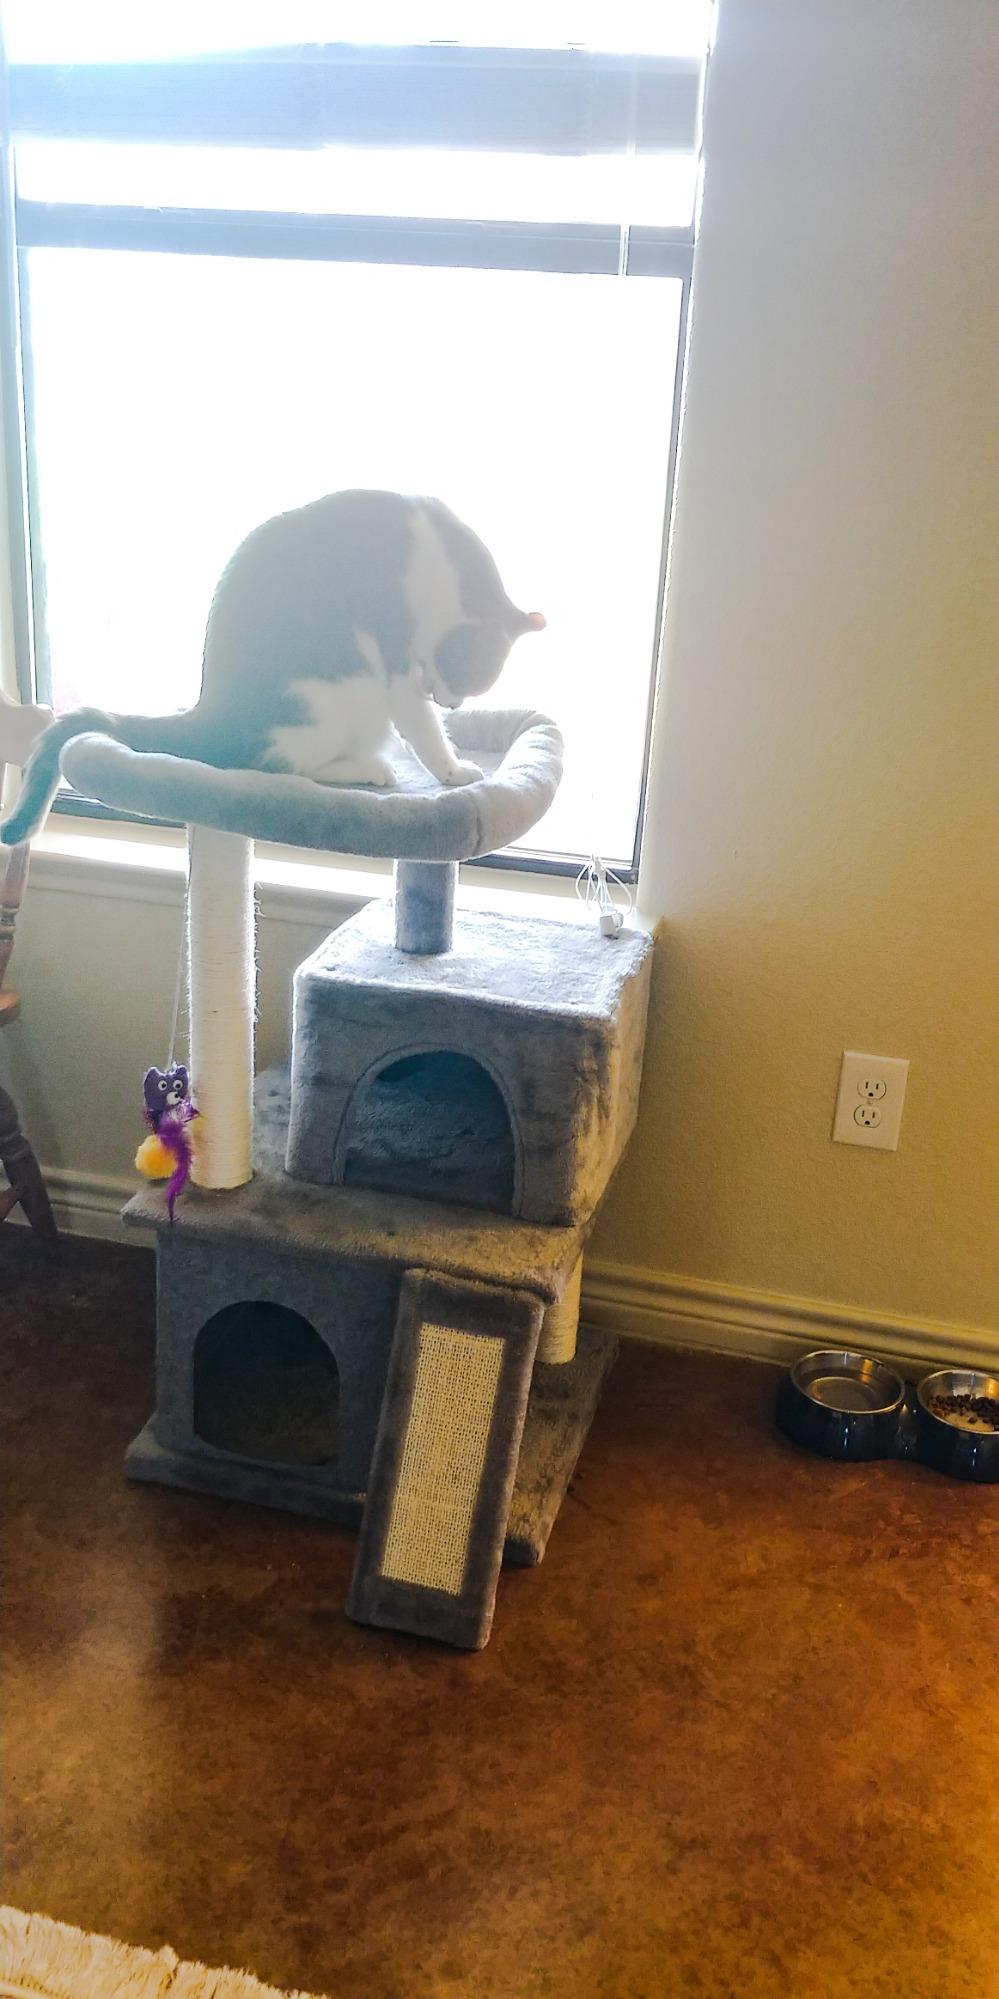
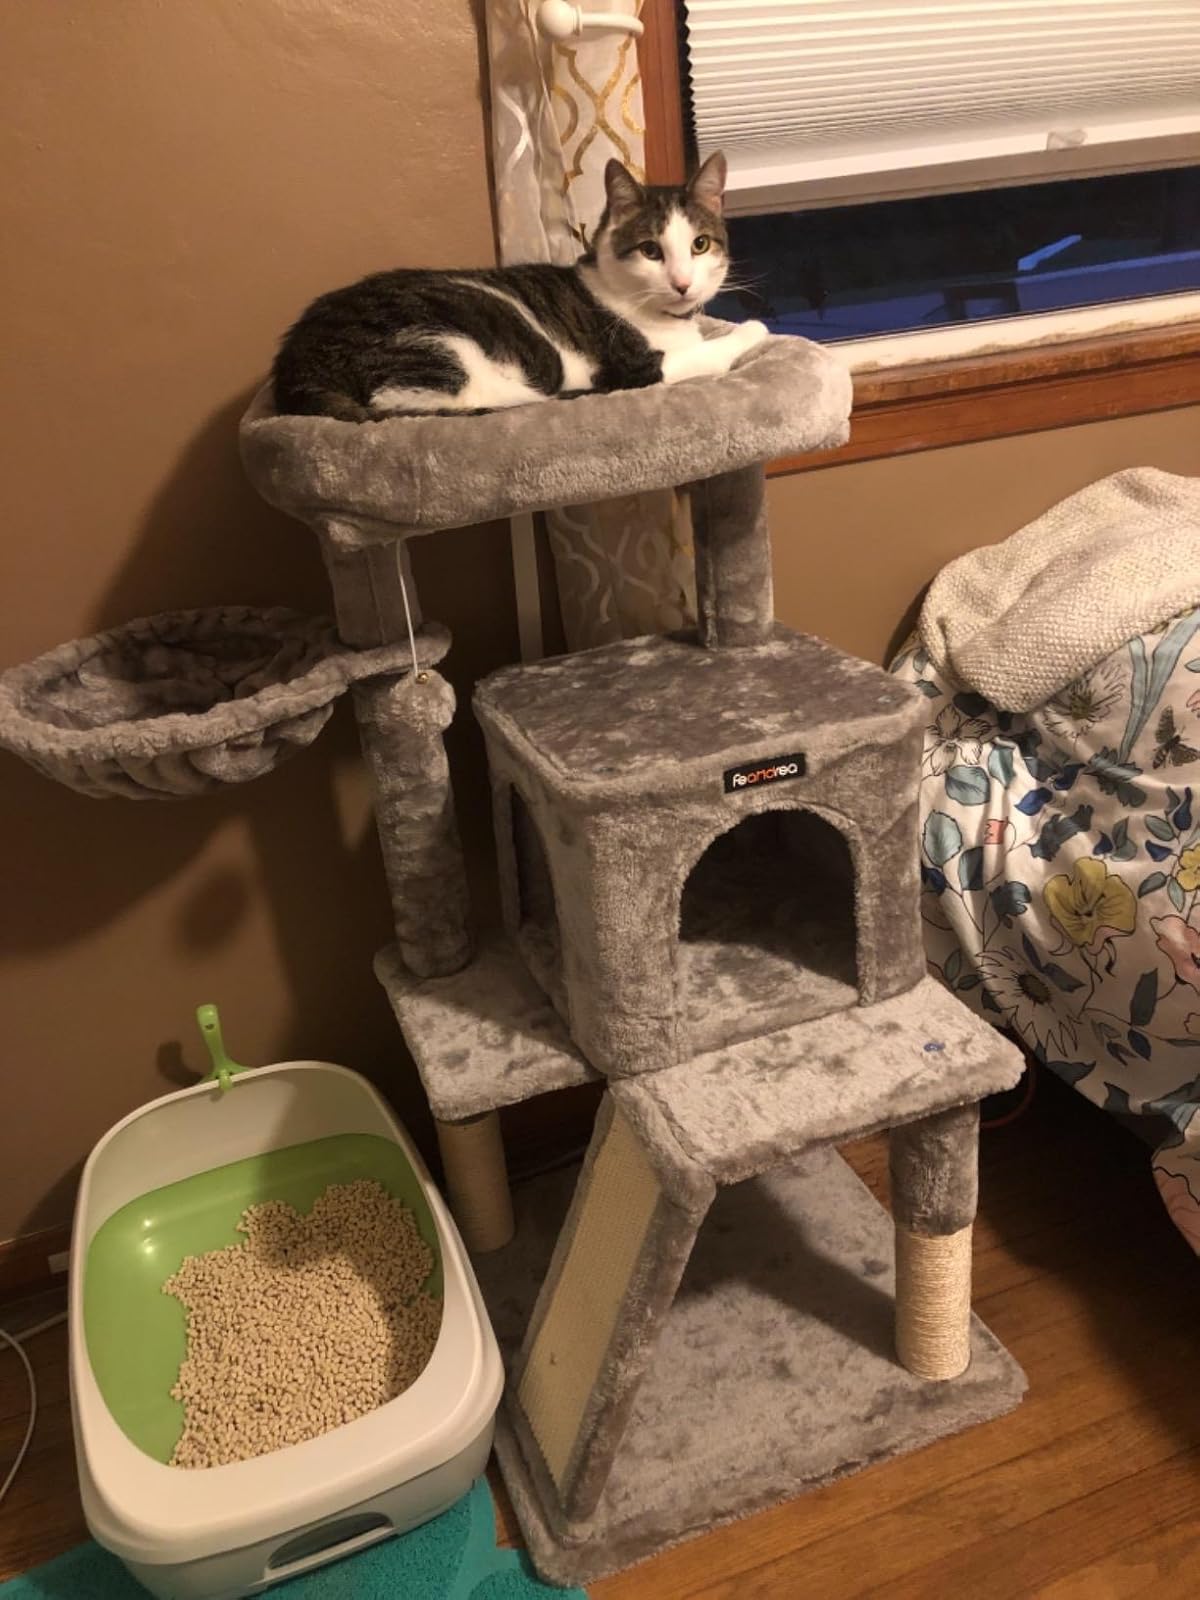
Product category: items_cat tree
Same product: no